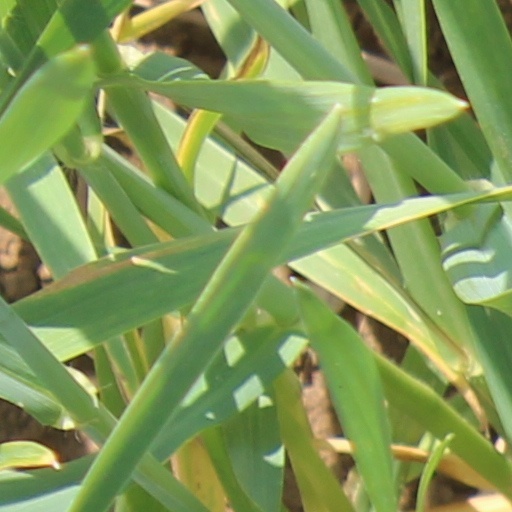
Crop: wheat